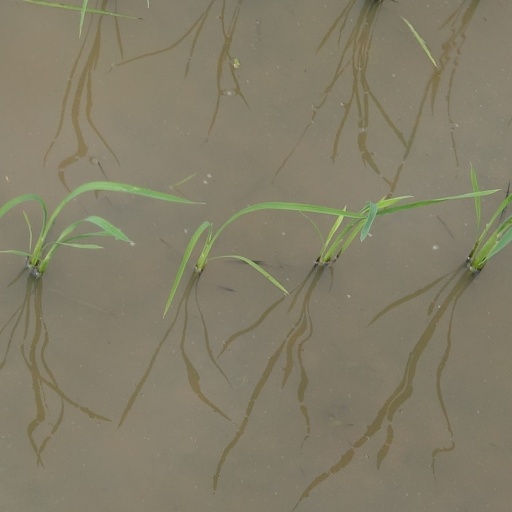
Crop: rice